Julius Biada

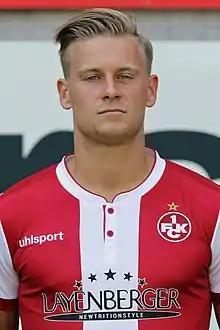
Biada with 1. FC Kaiserslautern in 2018

Julius Biada (born 3 November 1992) is a German professional footballer who plays as an attacking midfielder for Fortuna Köln.